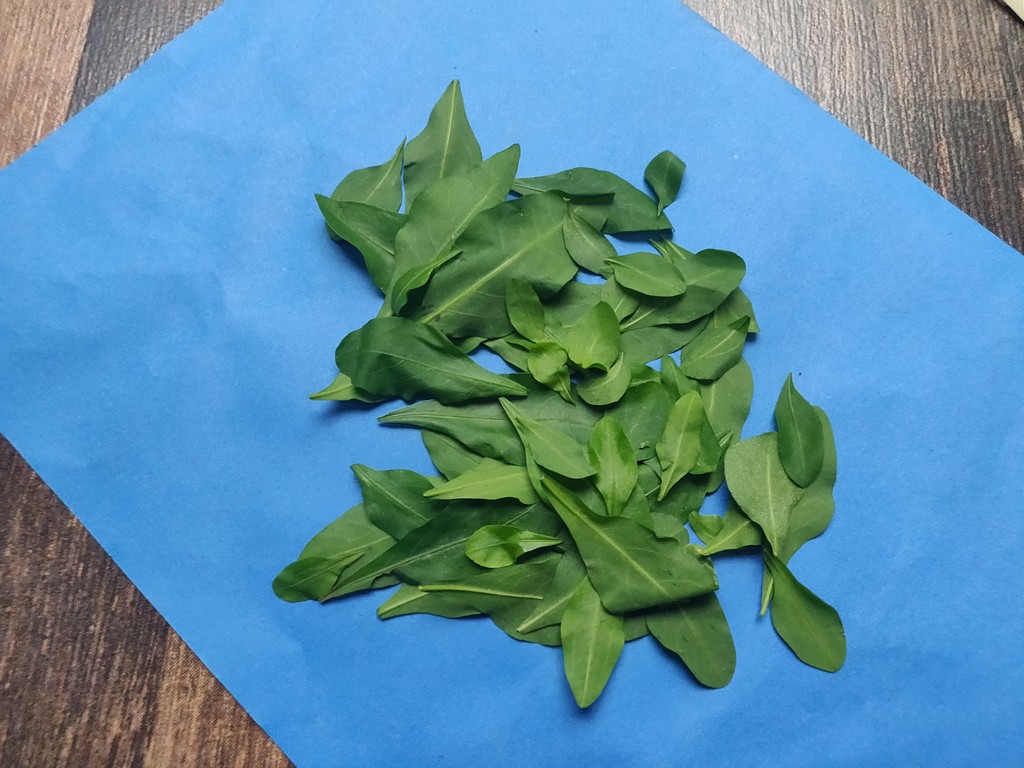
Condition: Healthy
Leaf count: multiple
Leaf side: unknown